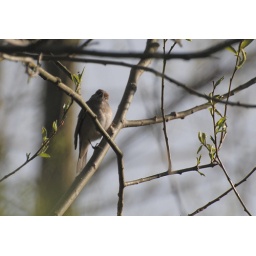
The female Blackcap has a brown cap. This is one, at Warnham Mill, Horsham, Sussex in April 2008.